Kneeling Female Faun

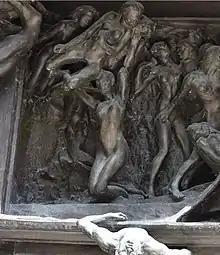

It exists in two contemporary variants. The first has animal features and an upright head, whilst the second leans her head to the right with a sweeter expression. Both were possibly modelled on Carmen Visconti from Fiesole in Italy, who modelled for Rodin between 1880 and 1893. It was used in the left half of the top panel of his "The Gates of Hell".